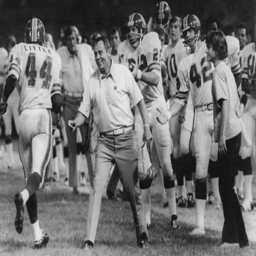
american football head coach greets american football player after the team 's first touchdown , a run in second quarter to put sports team ahead during an exhibition game .